Yeşilçay Drinking Water Plant

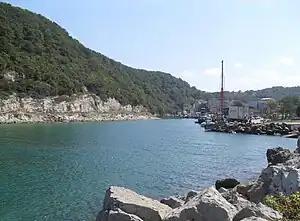
Mouth of Yeşilçay in Ağva

Yeşilçay Drinking Water Plant is a plant used to supply drinking water to Istanbul, Turkey.